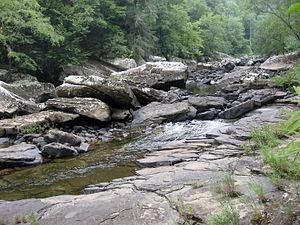
La Daddys Creek est un cours d'eau américain qui s'écoule dans les comtés de Bledsoe, Cumberland et Morgan, dans le Tennessee. La rivière se jette dans l'Obed, qui fait partie du système hydrologique du Mississippi. La section la plus en aval est protégée au sein de l'Obed Wild and Scenic River.